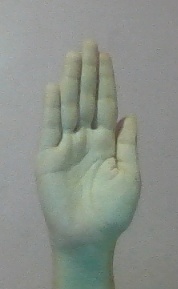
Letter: seen